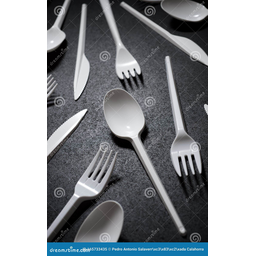
Label: plastic